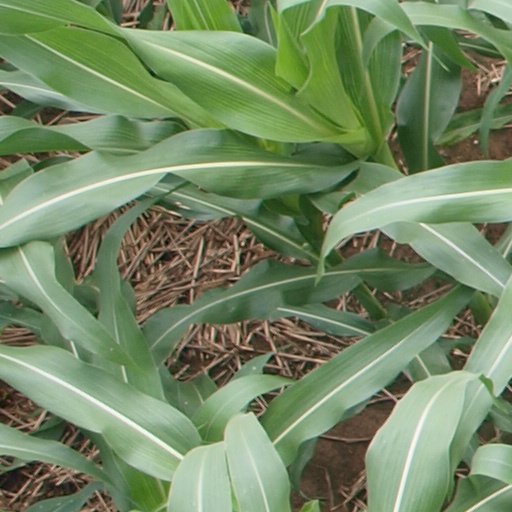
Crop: maize; corn